Raoul Villain

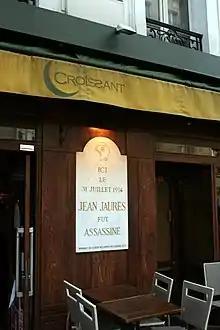
The still existing Café du Croissant which was located next to Jaurès's newspaper "L'Humanité" (photo by Rémi Jouan)

Raoul Villain (19 September 1885 – 17 September 1936) was a French nationalist. He is primarily remembered for his assassination of the French socialist leader Jean Jaurès on 31 July 1914, in Paris. Villain was acquitted by a jury of peers in 1919 and later fled to the Balearic island of Ibiza, where he was killed during the first stages of the Spanish Civil War.